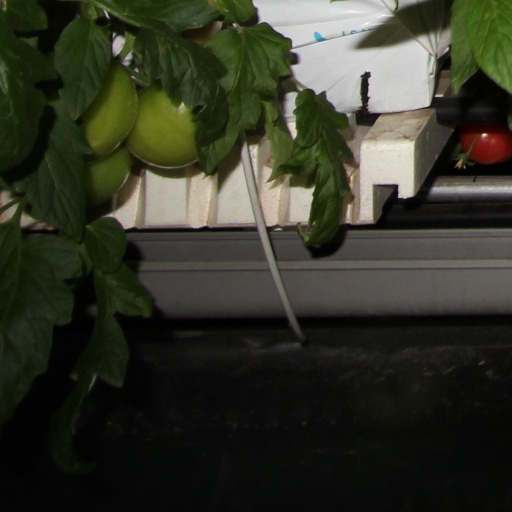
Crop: tomato